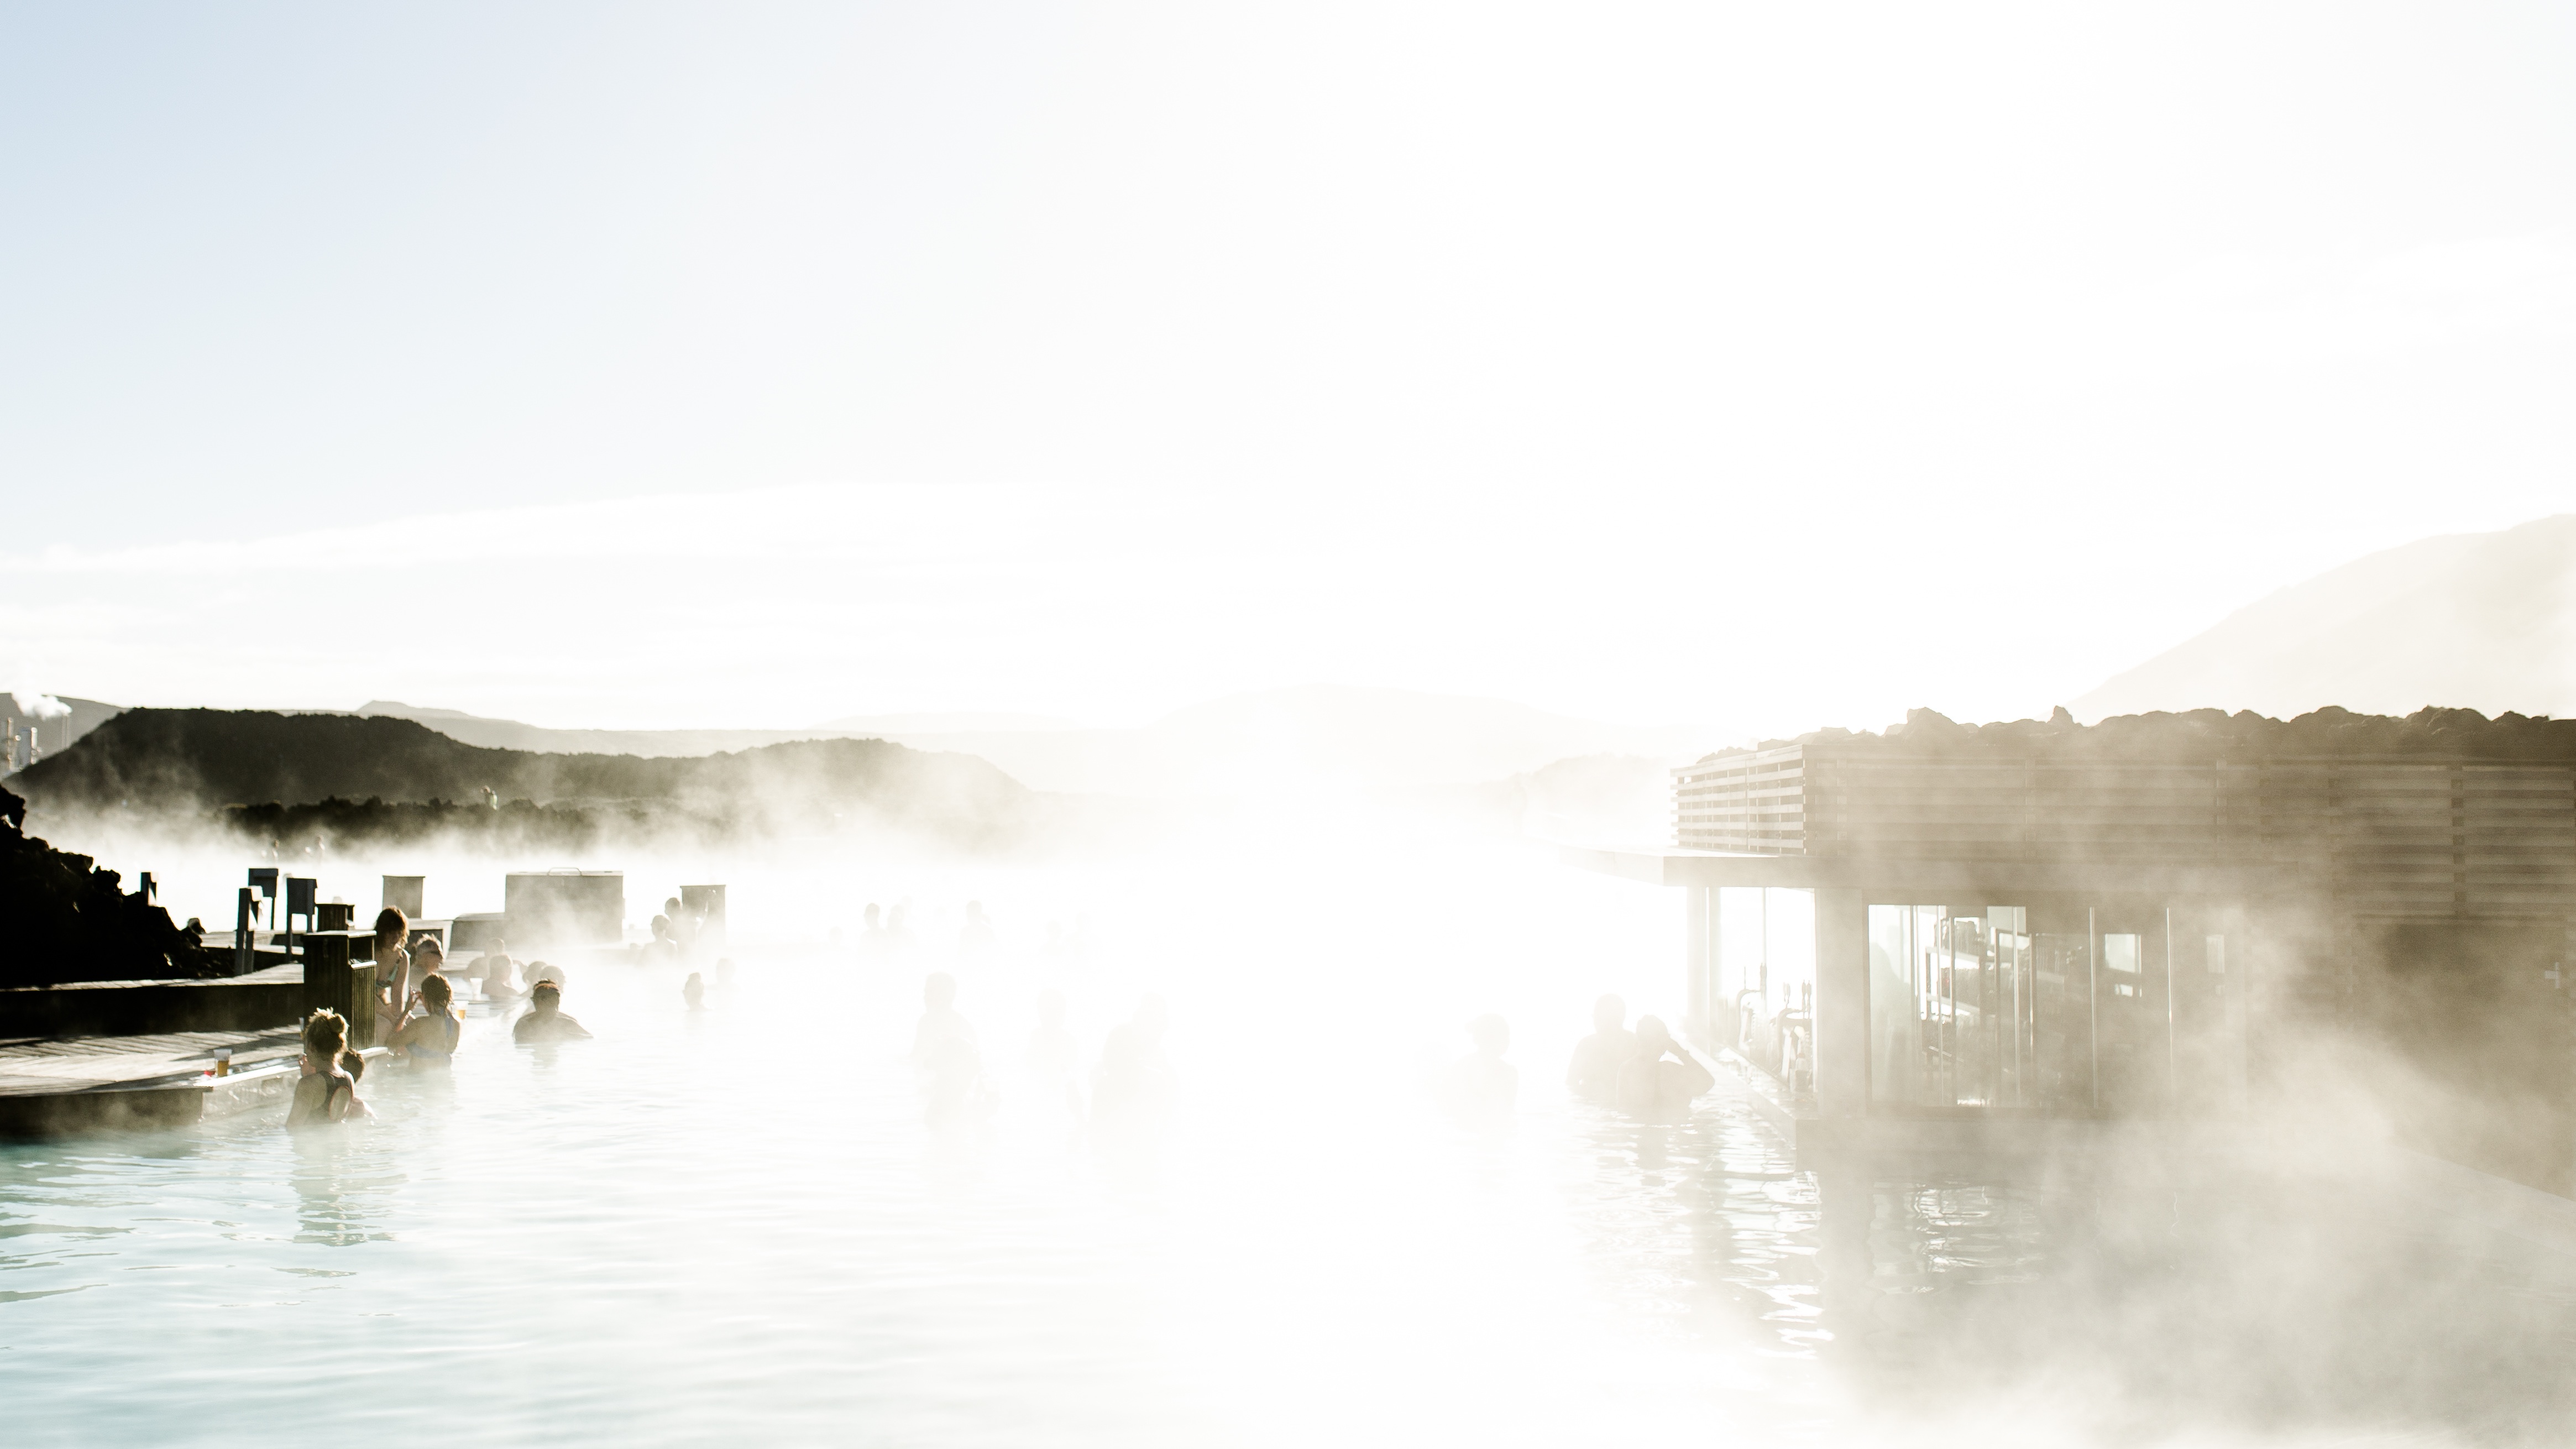
sea, water, cloud, fog, mist, photography, sunlight, morning, wave, reflection, atmospheric phenomenon